Cambridge, Wisconsin

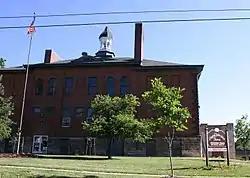
Historic Cambridge Public School and High School

The settlement of Cambridge dates back to October 15, 1847, when the farmer Joseph Keyes filed plans with the Register of Deeds of Dane County. The first structure in the area was a dam on the northern part of Koshkonong Creek. By the late 1880s, Cambridge had grown into a community of about 700 people with shops, hotels, and a post office. Future inventor Ole Evinrude lived there. In 1890 a devastating fire broke out, destroying most of the businesses and parts of Main Street.